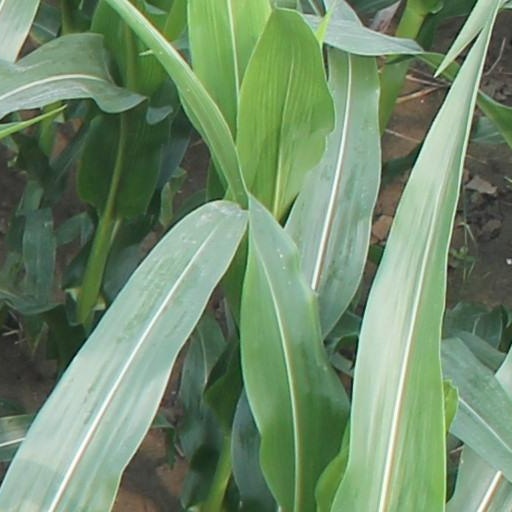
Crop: maize; corn